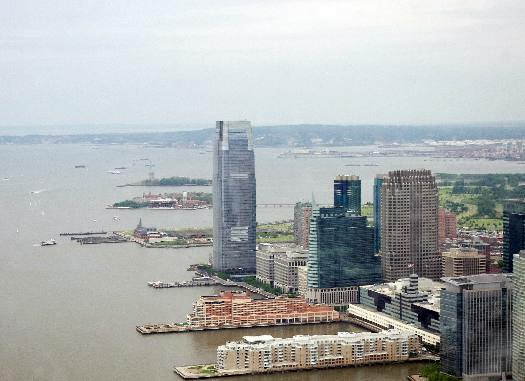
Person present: No